N. C. Hunter

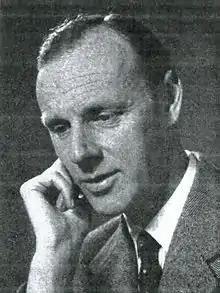
N.C. Hunter from article "N C Hunter, The Elusive Playwright, by George Bullock" from Theatre World Magazine 1954

Norman Charles Hunter (18 September 1908 – 19 April 1971) was a British playwright whose plays attracted such notable actors to perform them as John Gielgud, Wendy Hiller, Sybil Thorndike, Ralph Richardson, Vanessa Redgrave, Michael Redgrave, and Ingrid Bergman. His play "A Picture of Autumn" was revived off-Broadway by the Mint Theater Company in 2013. Hunter's play "A Day by the Sea" was revived off-Broadway by the Mint Theater Company in 2016. It subsequently had its first major UK revival at London's Southwark Playhouse with John Sackville in the title role of Julian Anson.